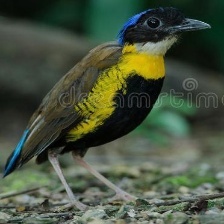
Species: GURNEYS PITTA
Scientific name: HYDRORNIS GURNEYI